Elizabeth Hervey (writer)

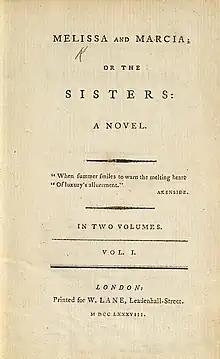
Title page of Elizabeth Hervey's "Melissa and Marcia; or The Sisters: A Novel". Vol. I. London: W. Lane, 1788.

Elizabeth March was the daughter of Maria Hamilton (7 January 1725 – 22 July 1798), daughter of George Hamilton (MP for Wells) and granddaughter of the sixth earl of Abercorn, and Francis March, a "Jamaican planter and City man." After the death of her father, her mother married wealthy planter, slave-owner and politician William Beckford. While still in her teens, March married Alexander Harvie, a business associate of her stepfather's who died in 1765 and left her a widow at the age of seventeen. Her second marriage was also brief: in 1774 she married Col William Thomas Hervey and had two sons before Hervey either died or the marriage ended in 1778, while the family was living abroad due to debt. In 1789, Hervey was reported to have been living in Brussels and having an affair with poet and radical Robert Merry, with whom she apparently maintained a friendly relationship after they parted. Merry was a leading force in the Della Cruscan literary movement who came in for considerable criticism for their literary mannerisms.